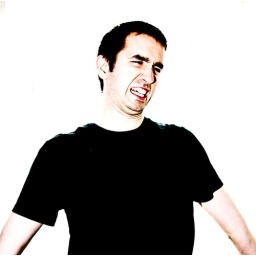
Taken against window with net curtain and flash over exposed, modified in post process